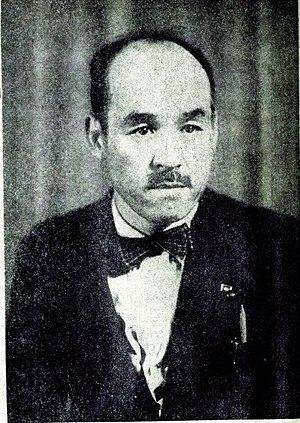
Yasujirō Shimazu, né le 3 juin 1897 et mort le 18 septembre 1945, est un réalisateur et scénariste japonais. Il fut l'un des grands créateurs du genre shōshimingeki aux studios Shōchiku avant la Seconde Guerre mondiale.